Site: brandenburg
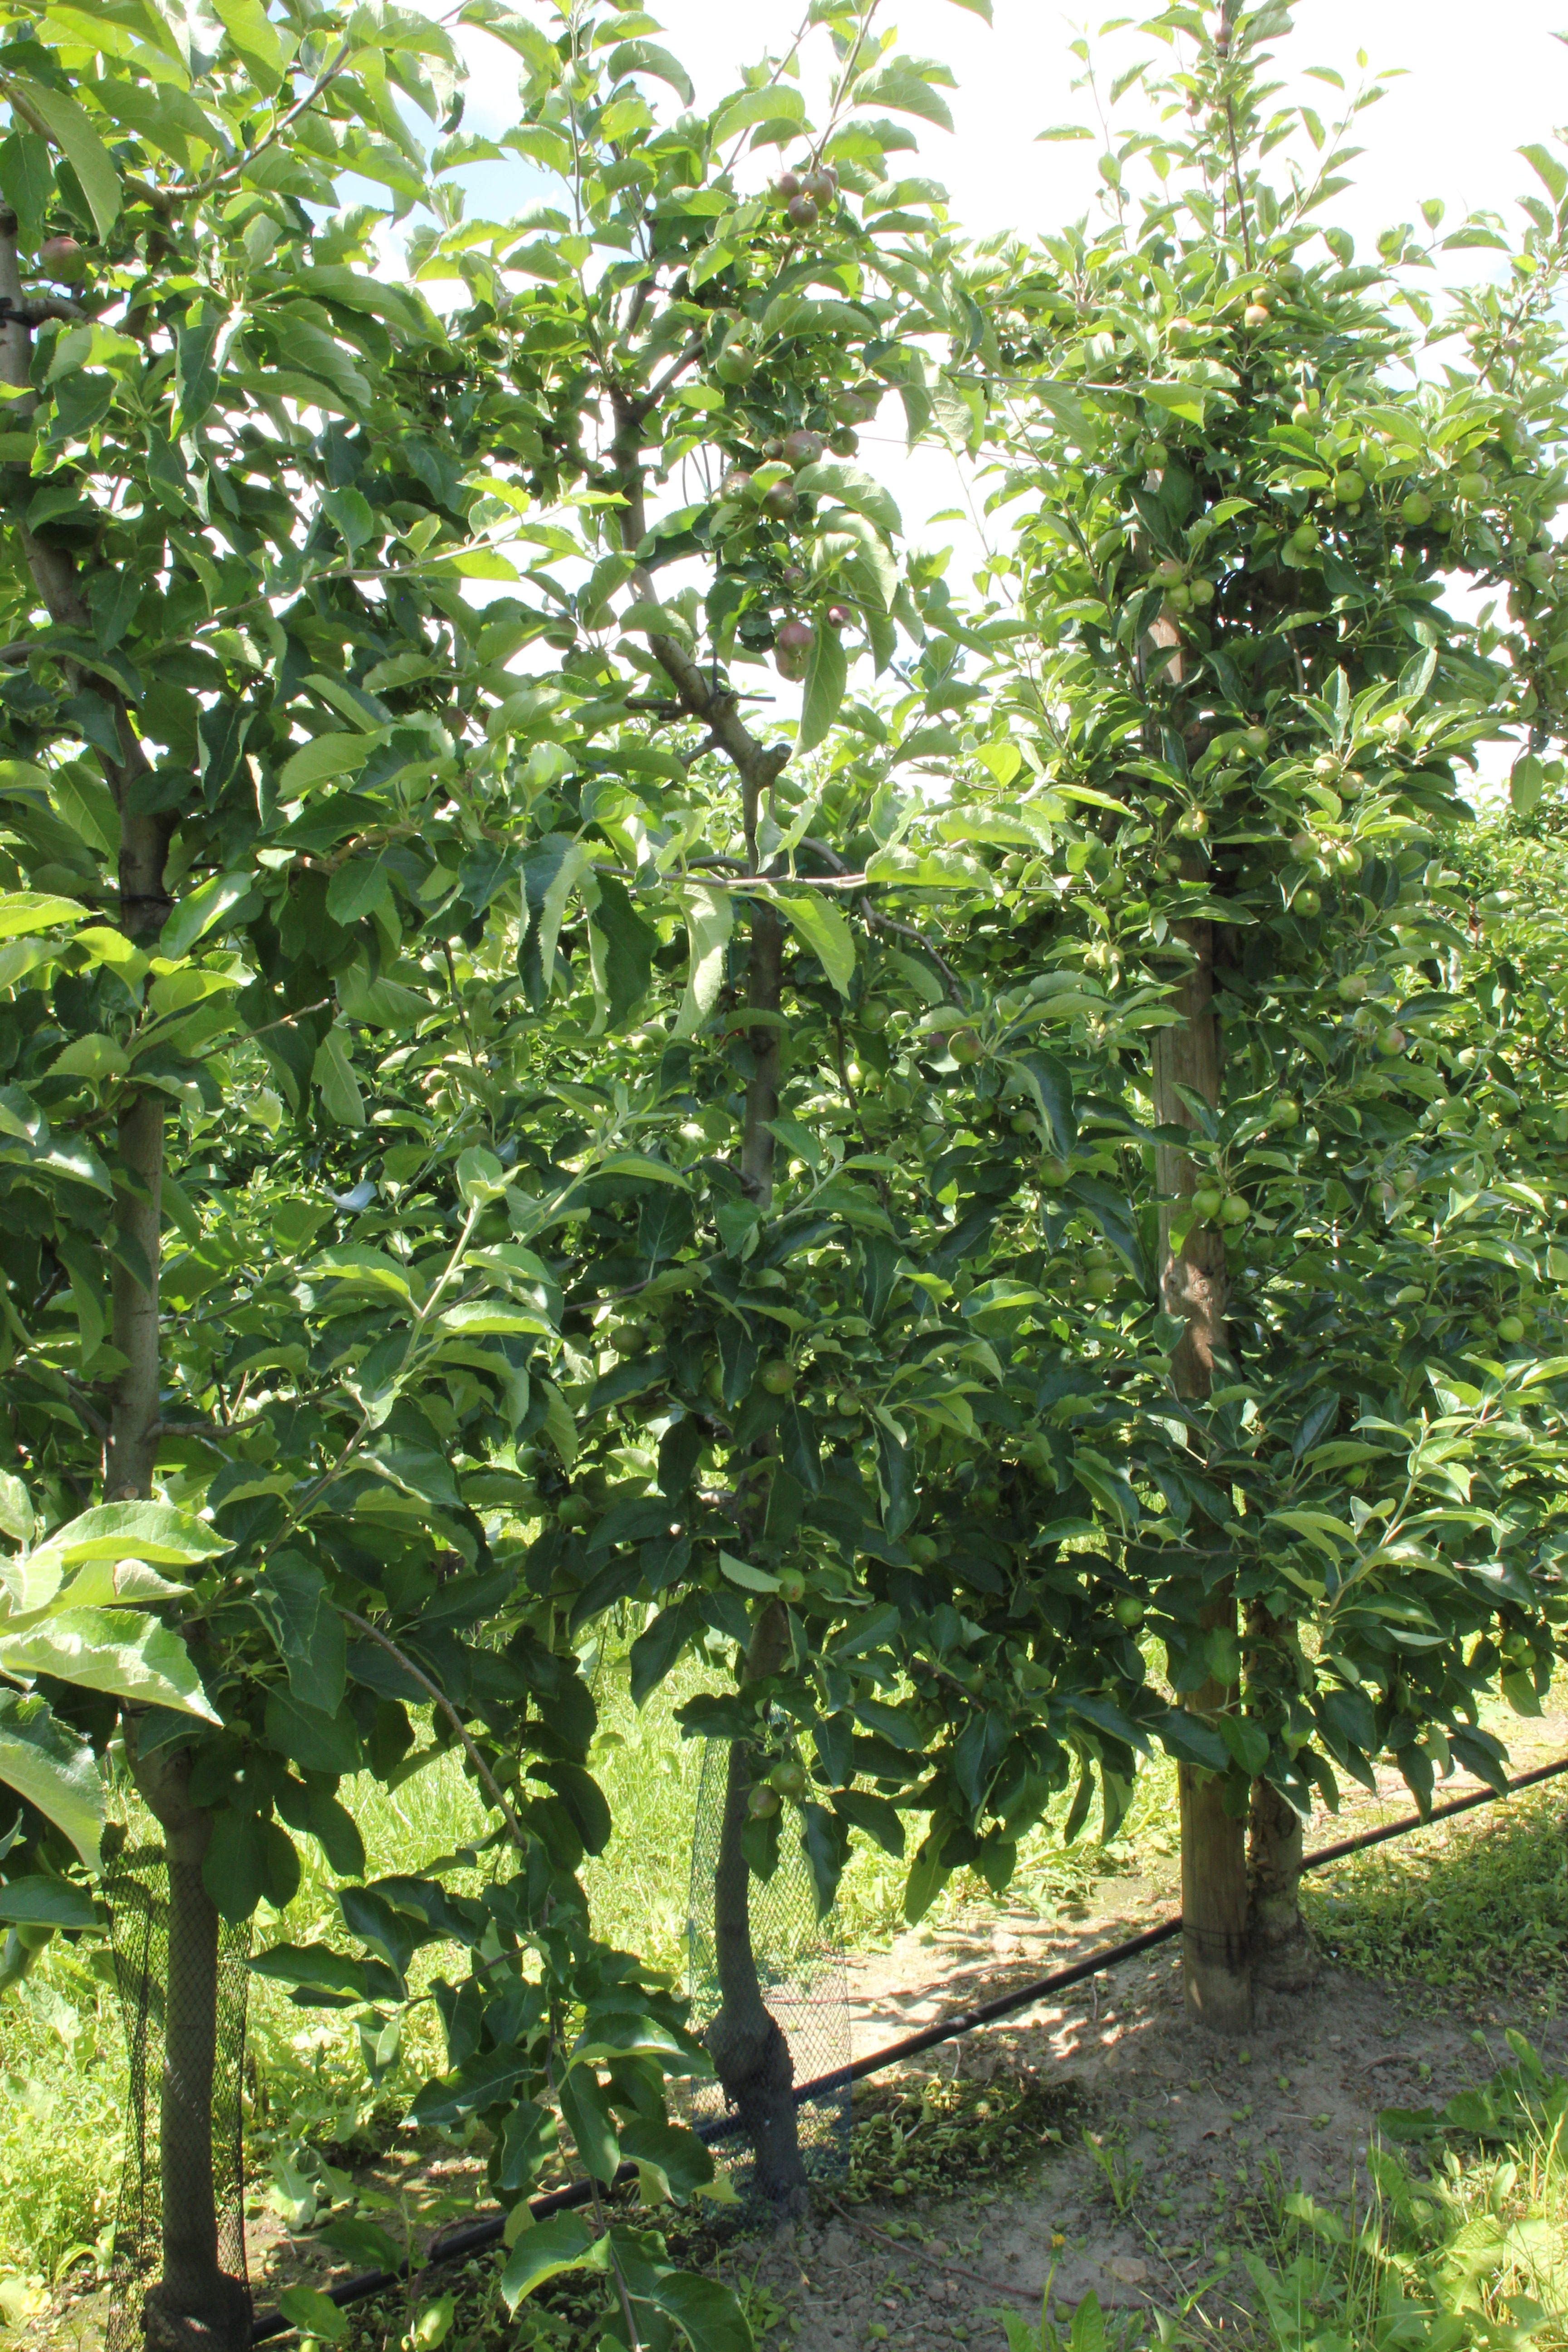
Growth stage (BBCH 73): Development of fruit